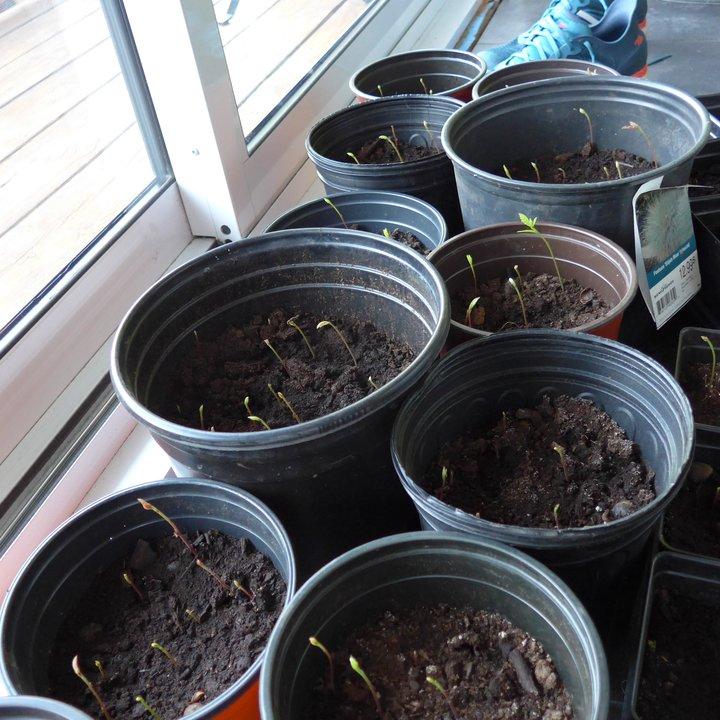
Vindoo vichache vimewekwa kando ya dirisha kwa lengo la kupata mwanga kwa miche ambayo imepandwa ndani yake. Mfumo huu hutumika kwaajili ya kupanda mbegu kwa wingi, pia kuhifadhi unyevu unyevu kwa mda mrefu, kwaajili ya mbegu hizo kuota vizuri na kustawi kabla hazijahamishwa katika matuta au vitalu.